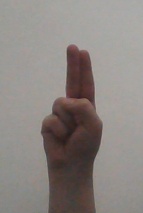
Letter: taa